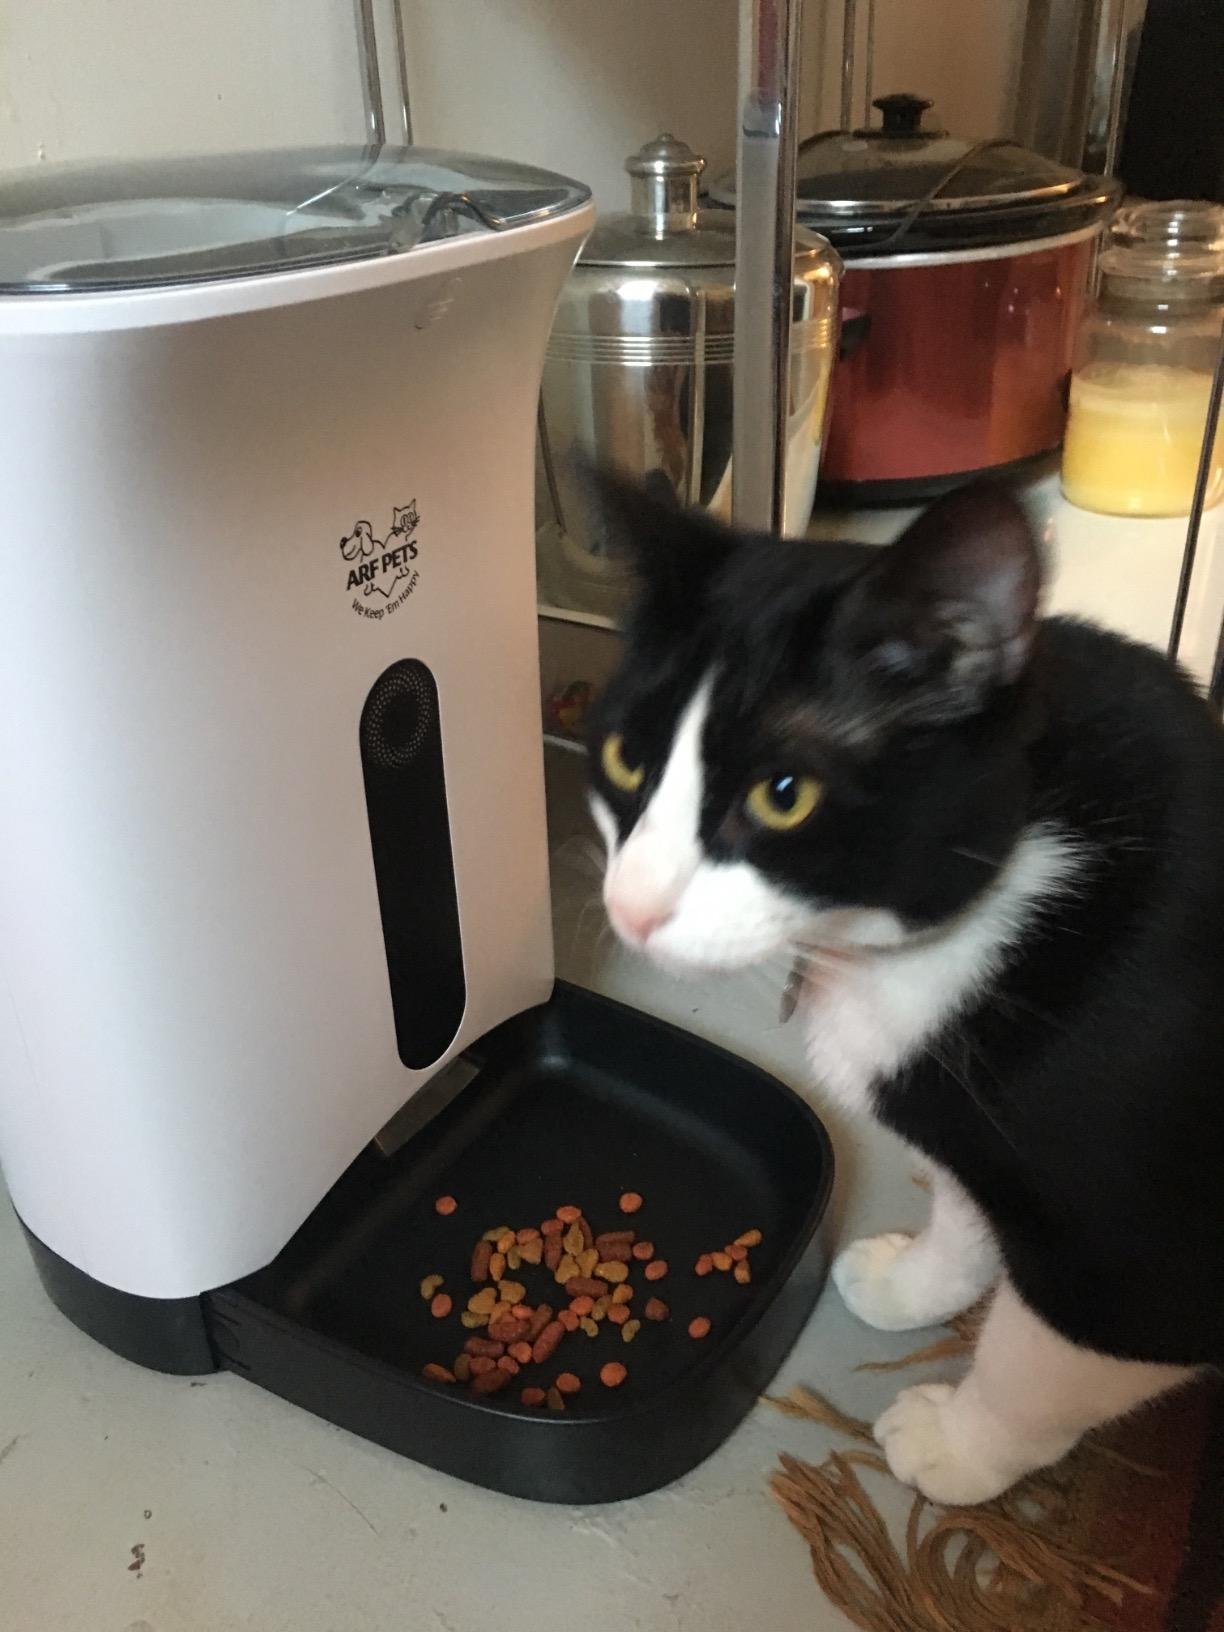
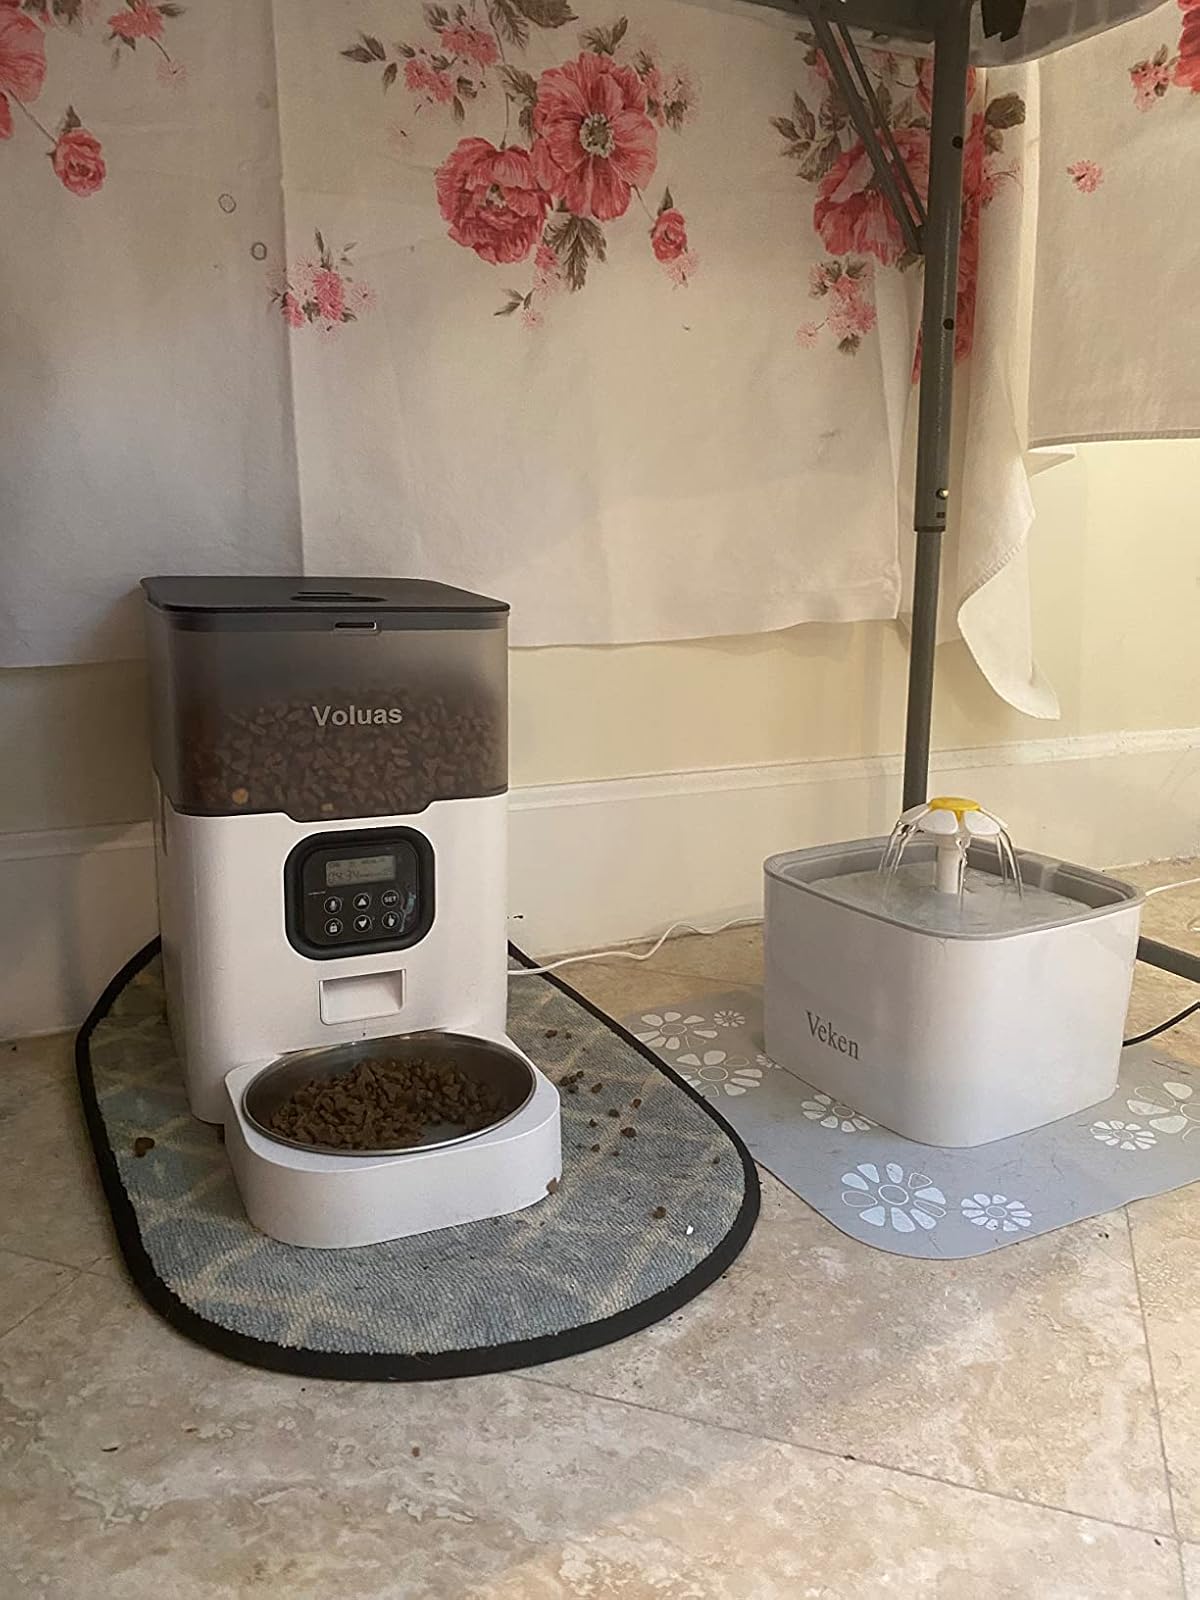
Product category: items_feeder
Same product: no